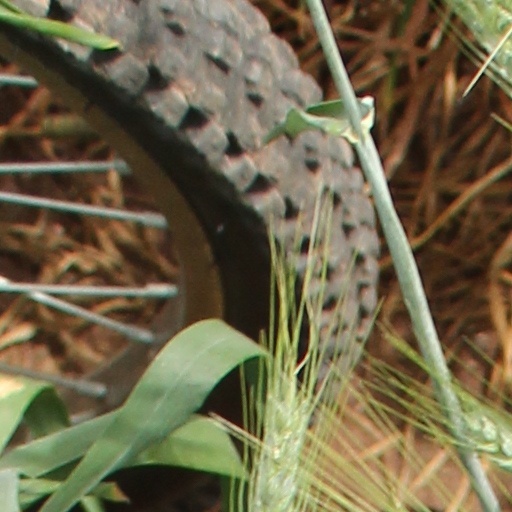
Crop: wheat